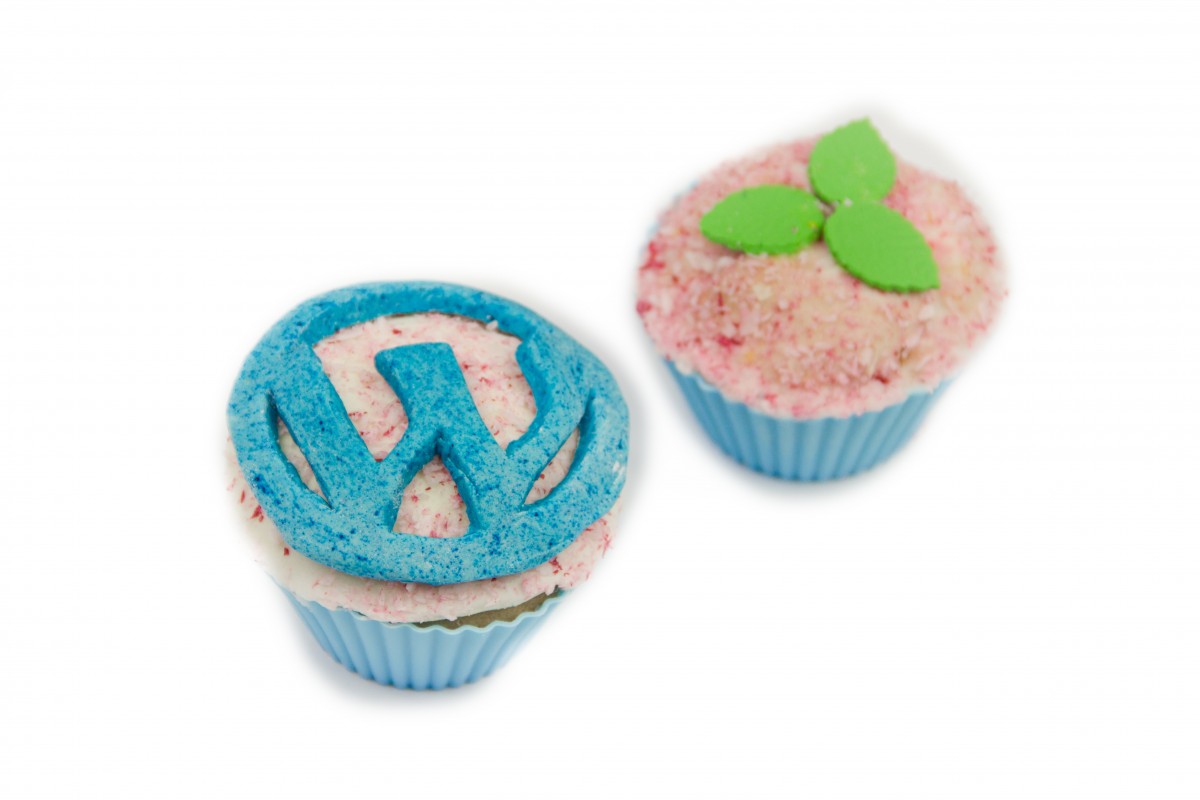
Tags: food, cupcake, dessert, cake